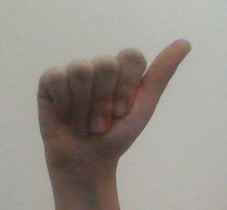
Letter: dhad